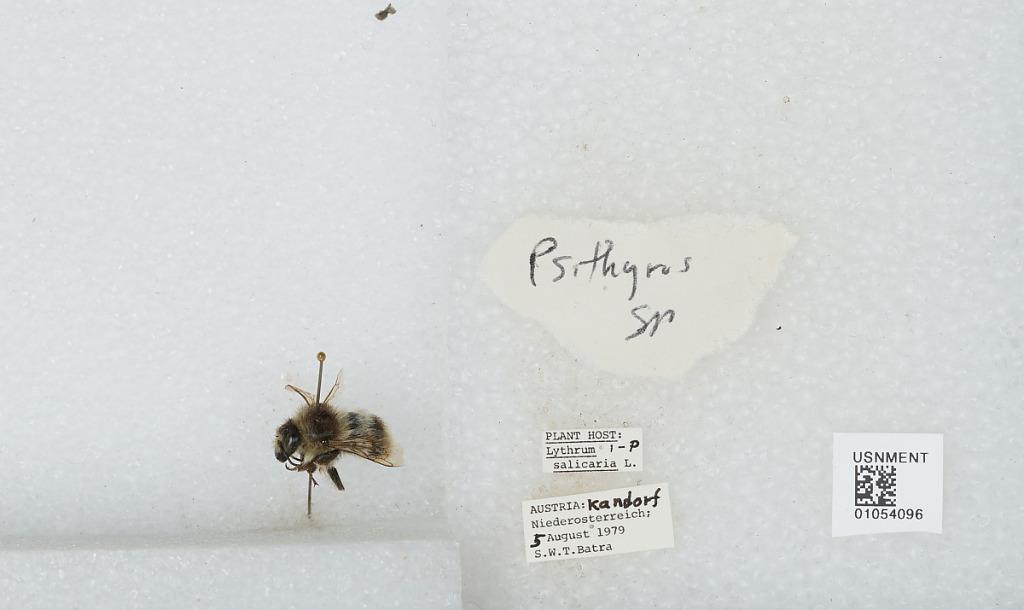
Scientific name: Bombus sp.
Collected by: S. Batra
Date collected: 1979-8-5
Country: Austria
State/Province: Lower Austria
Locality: Kandorf
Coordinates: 48.33, 15.75